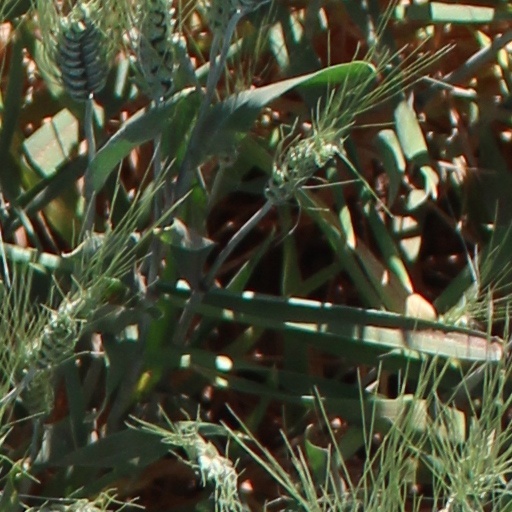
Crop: wheat